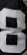
Number: 8